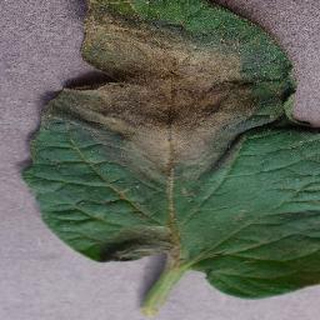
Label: tomato_late_blight